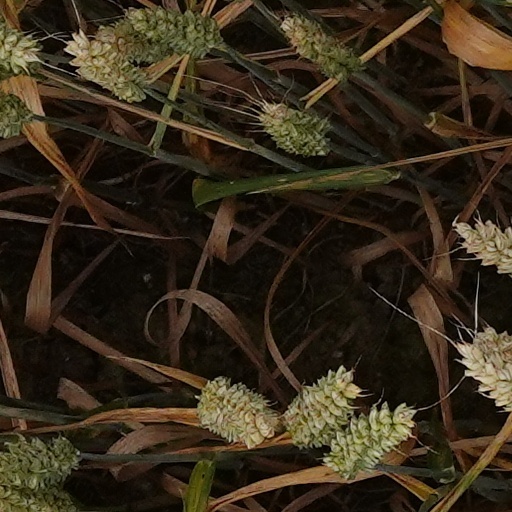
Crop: wheat